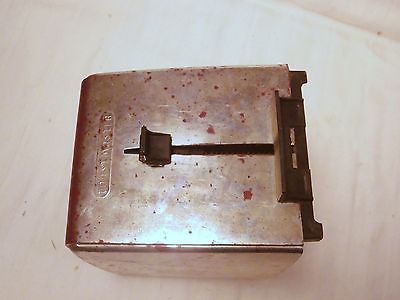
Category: toaster